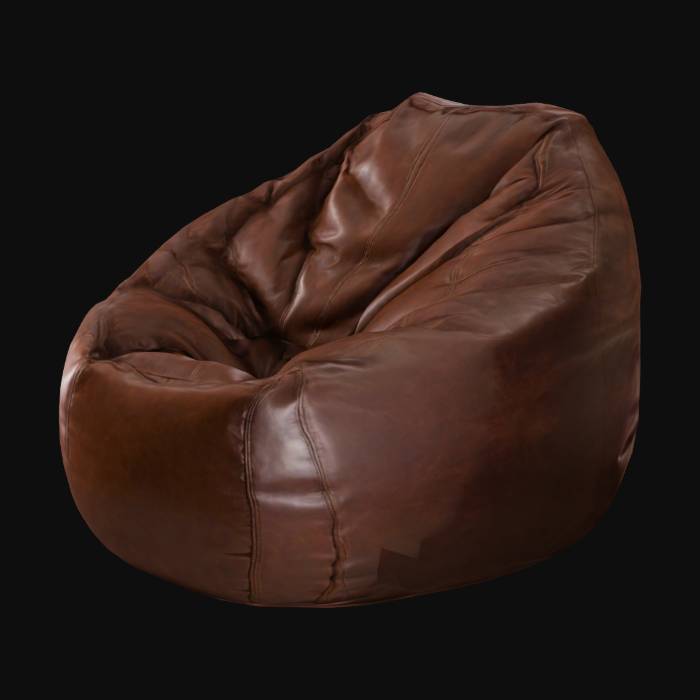
미적 점수 (1~10점): 1